Ralph Hamers

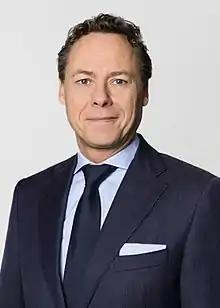
Hamers in 2015

Ralph Adrianus Joseph Gerardus Hamers (born 25 May 1966) is a Dutch businessman who was the chief executive officer (CEO) of UBS Group from September 2020 to April 2023.